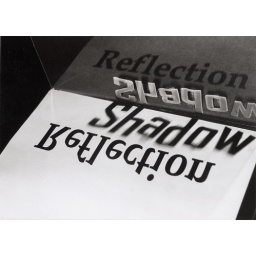
Piece of paper with backwards wording underneath glass with upside-down cut out lettering.